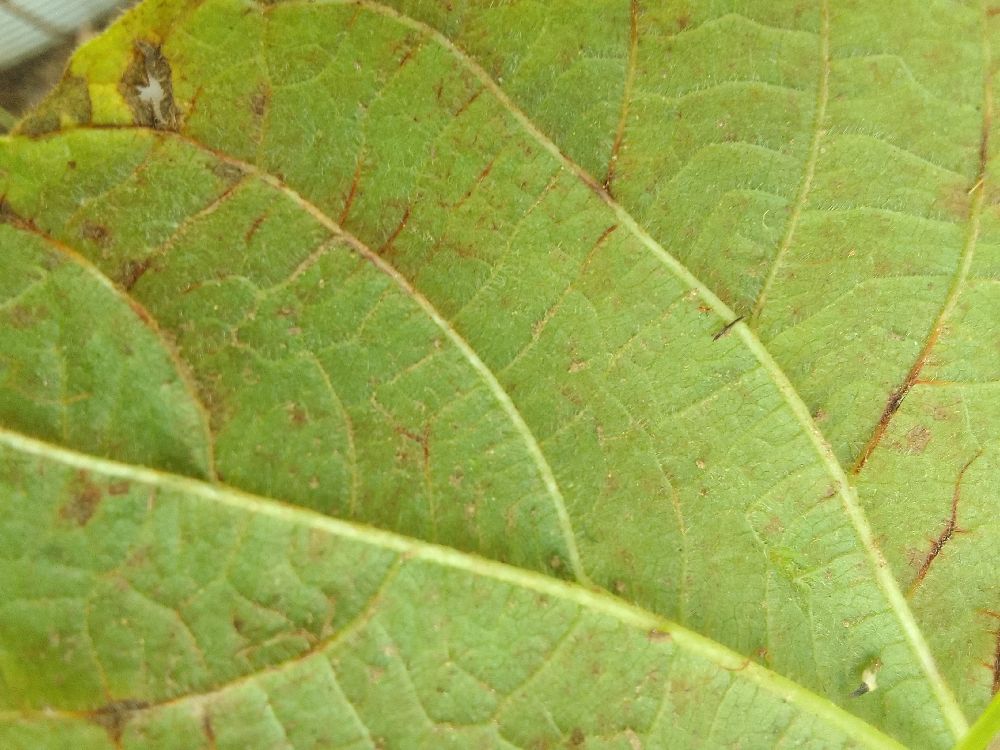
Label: anthracnose